Running Out of Time 2

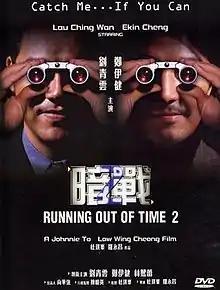

Running Out of Time 2 (literal title:"Hidden War 2") is a 2001 Hong Kong crime caper film co-directed by Johnnie To and Law Wing-cheung. It is a sequel to To's 1999 film "Running Out of Time", with Lau Ching-wan returning as Inspector Ho Sheung-sang, who this time has to go after an elusive thief played by Ekin Cheng.